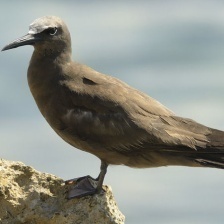
Species: BROWN NOODY
Scientific name: ANOUS STOLIDUS